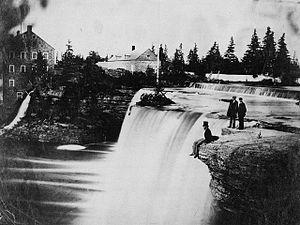
Photo en noir et blanc des chutes Rideau prise de biais. Un homme avec un chapeau haut-de-forme est assis sur la rive en avant-plan
Les chutes de la rivière Rideau ou chutes Rideau sont des chutes situées à la confluence de la rivière Rideau dans la rivière des Outaouais, au Canada, en aval d'Ottawa.